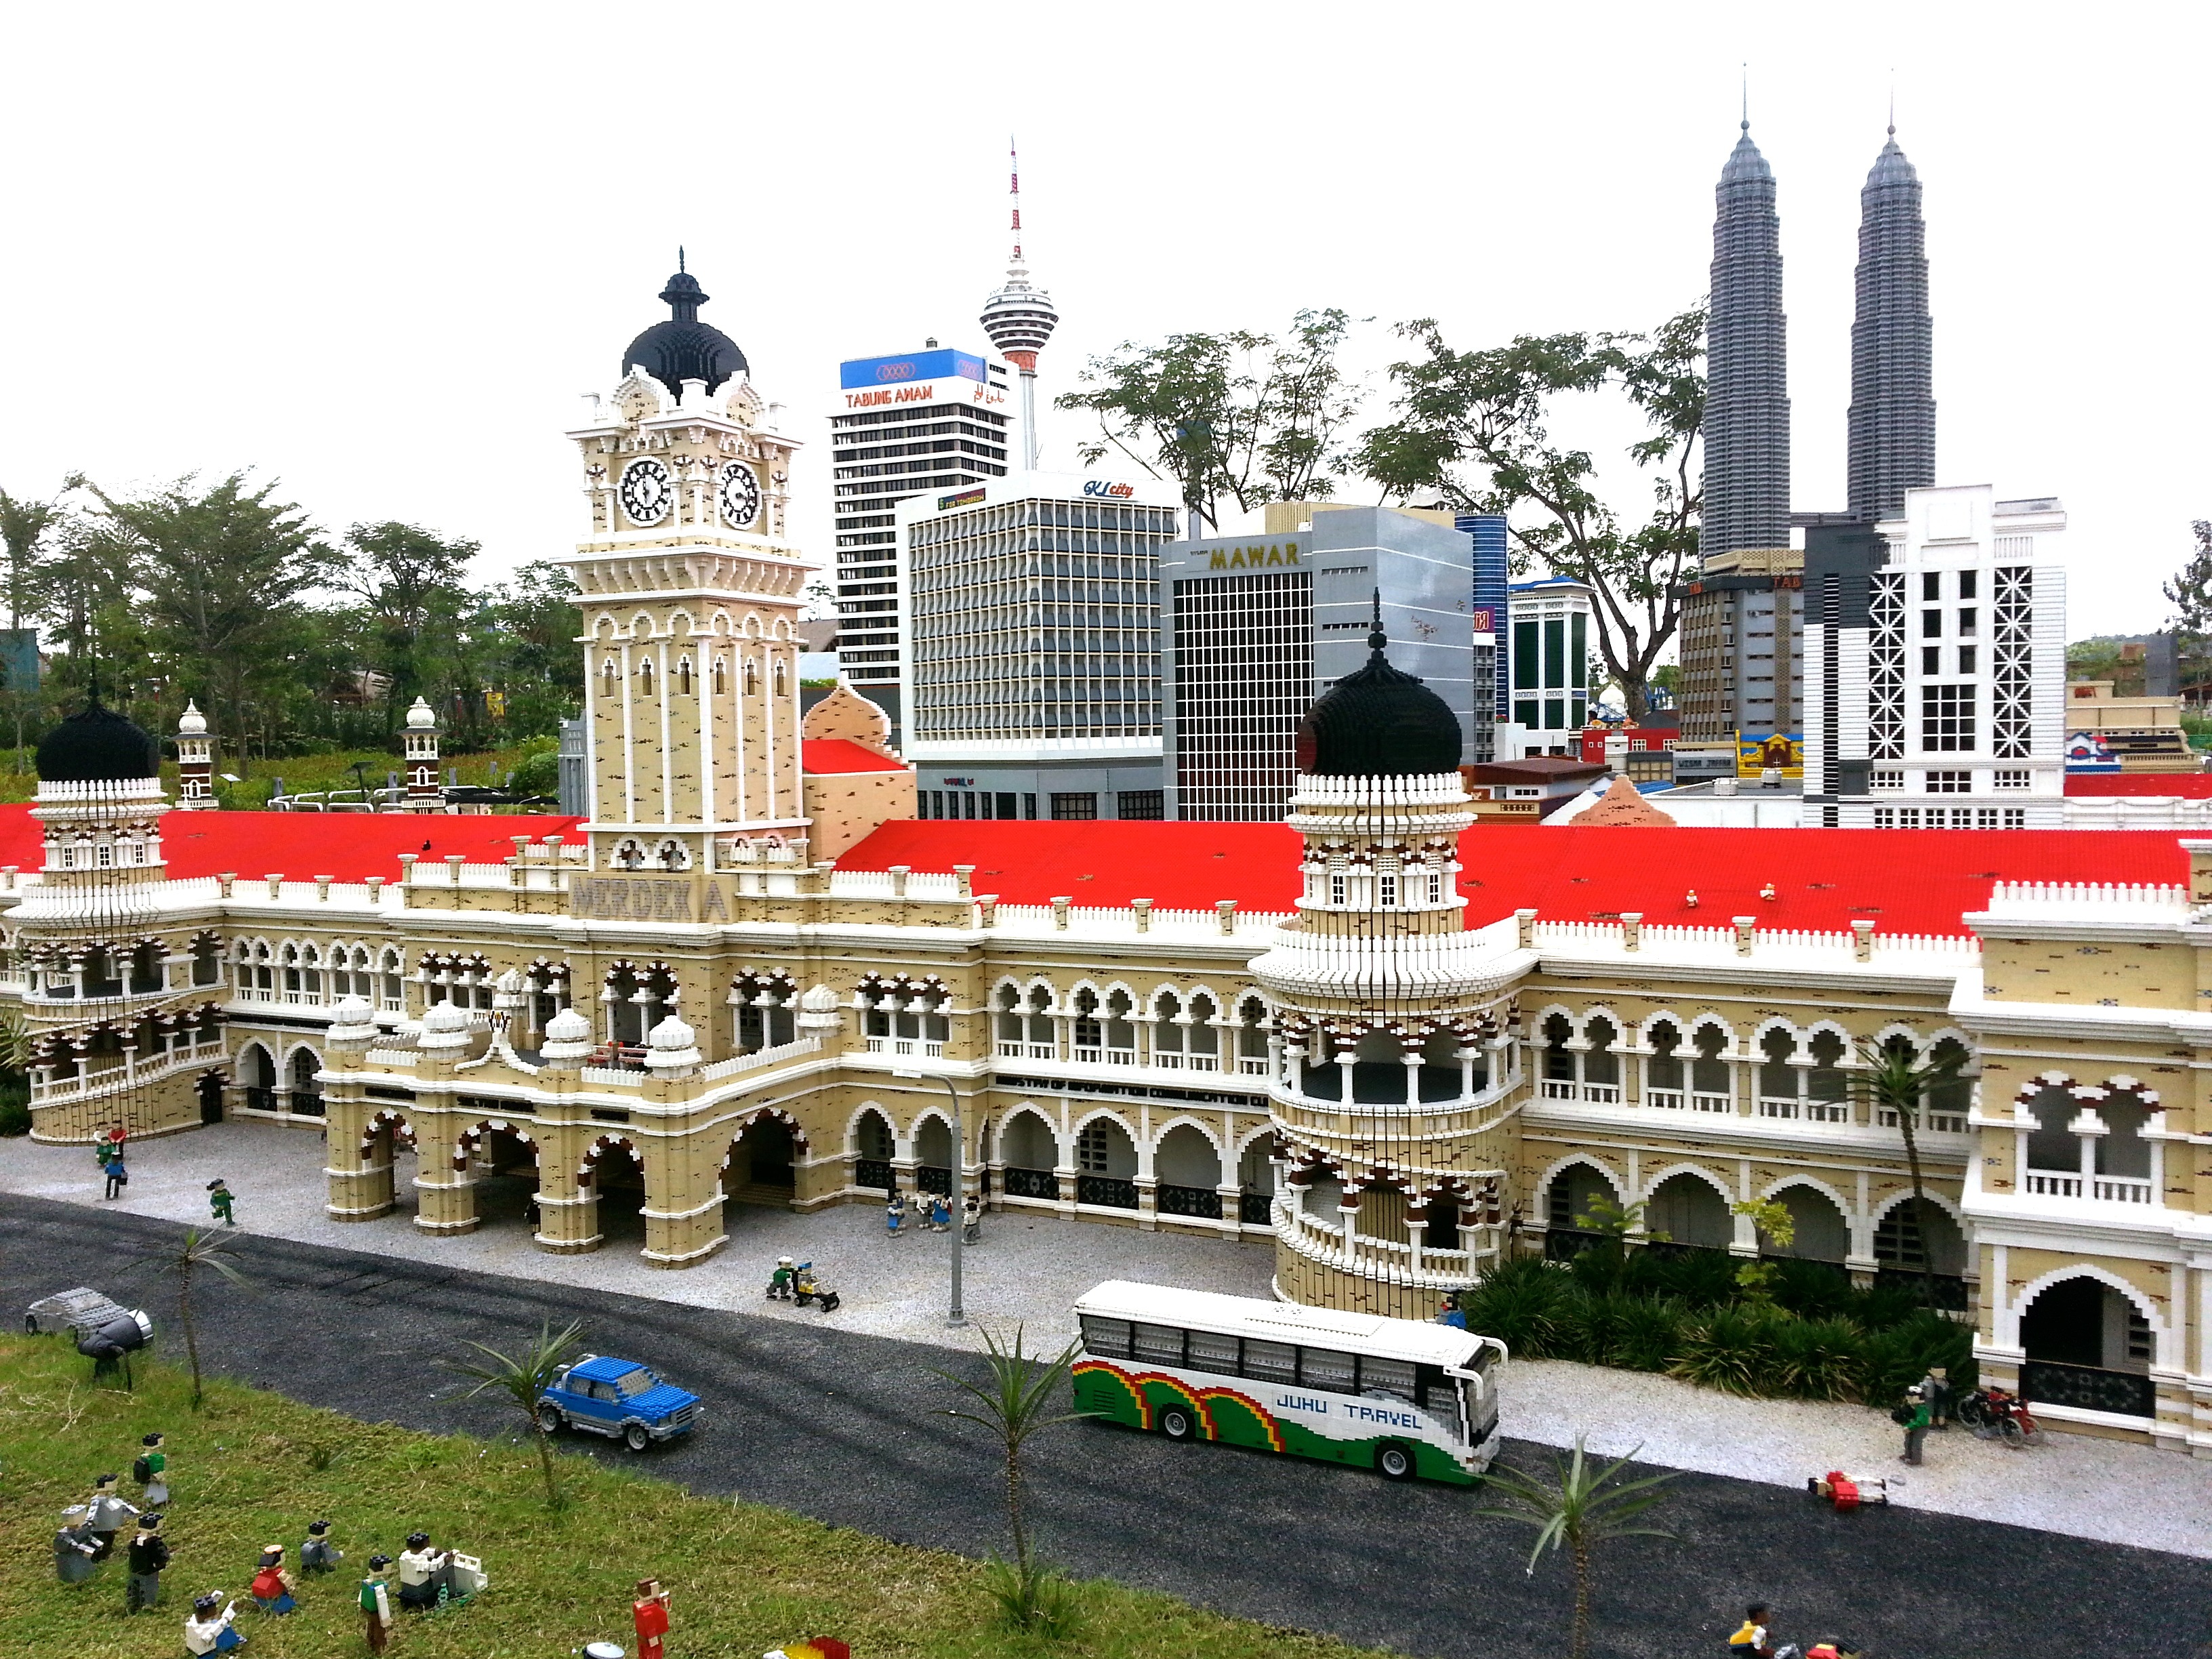
play, kid, town, palace, city, cityscape, downtown, amusement park, tower, plaza, park, landmark, playing, theme park, kids, lego, town square, amusement, malaysia, tours, legoland, human settlement, legoland malaysia